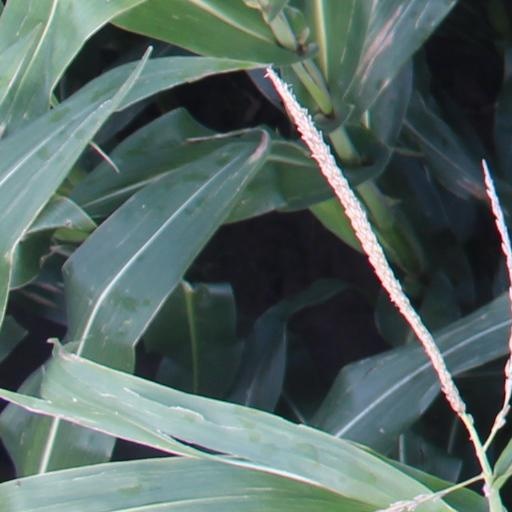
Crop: maize; corn